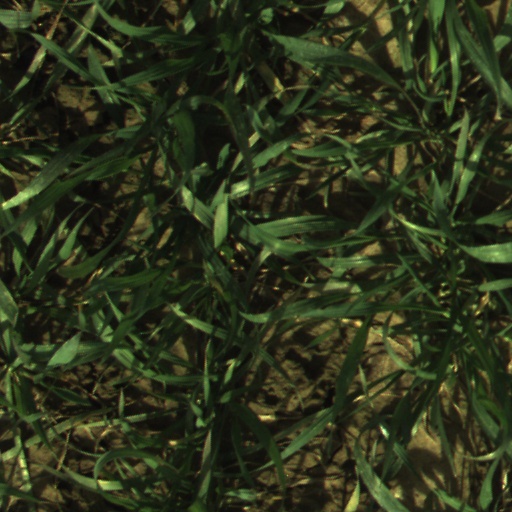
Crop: wheat